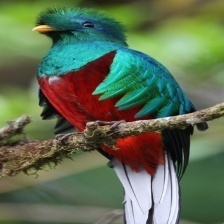
Species: QUETZAL
Scientific name: PHAROMACHRUS MOCINNO